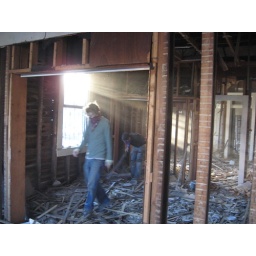
Billy walking on debris in the house